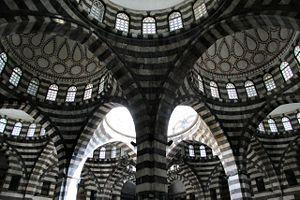
20 janvier : début de la construction du palais de Caserte, près de Naples, par l’architecte Luigi Vanvitelli.
Le khan Assad Pacha est le caravansérail le plus grand de Damas, en Syrie. Il a été construit au XVIIIᵉ siècle sur ordre du gouverneur ottoman Assad Pacha al-Azim, de la puissante famille Al-Azem, à proximité de la mosquée des Omeyyades et tout près du souk al-Bzouriyye. Assad al-Azim s'est fait construire à côté le palais Azim Pacha.
L'ablaq est un style architectural arabe qui alterne des rangées ou bandes de pierre de couleur foncée et de pierre de couleur claire. Ce type de maçonnerie est né dans la partie méridionale de la Syrie actuelle et s'est répandu dans plusieurs régions arabes. Le terme est utilisé pour la première fois lorsqu'il s'agit de réparer la grande mosquée de Damas en 1109, mais la technique de l'ablaq est antérieure à ces travaux.